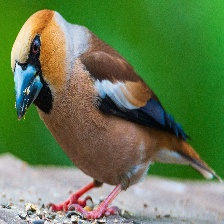
Species: HAWFINCH
Scientific name: COCCOTHRAUSTES COCCOTHRAUSTES